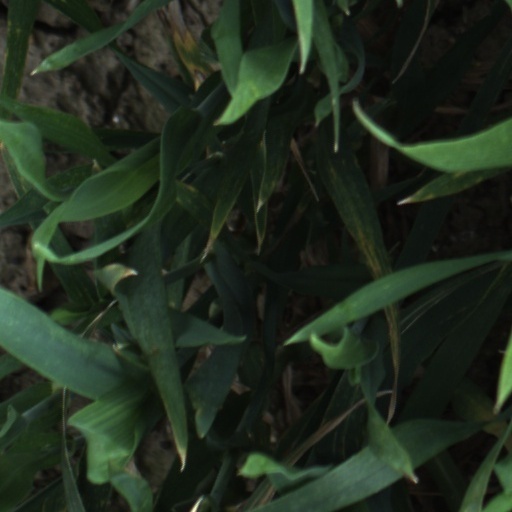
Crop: wheat